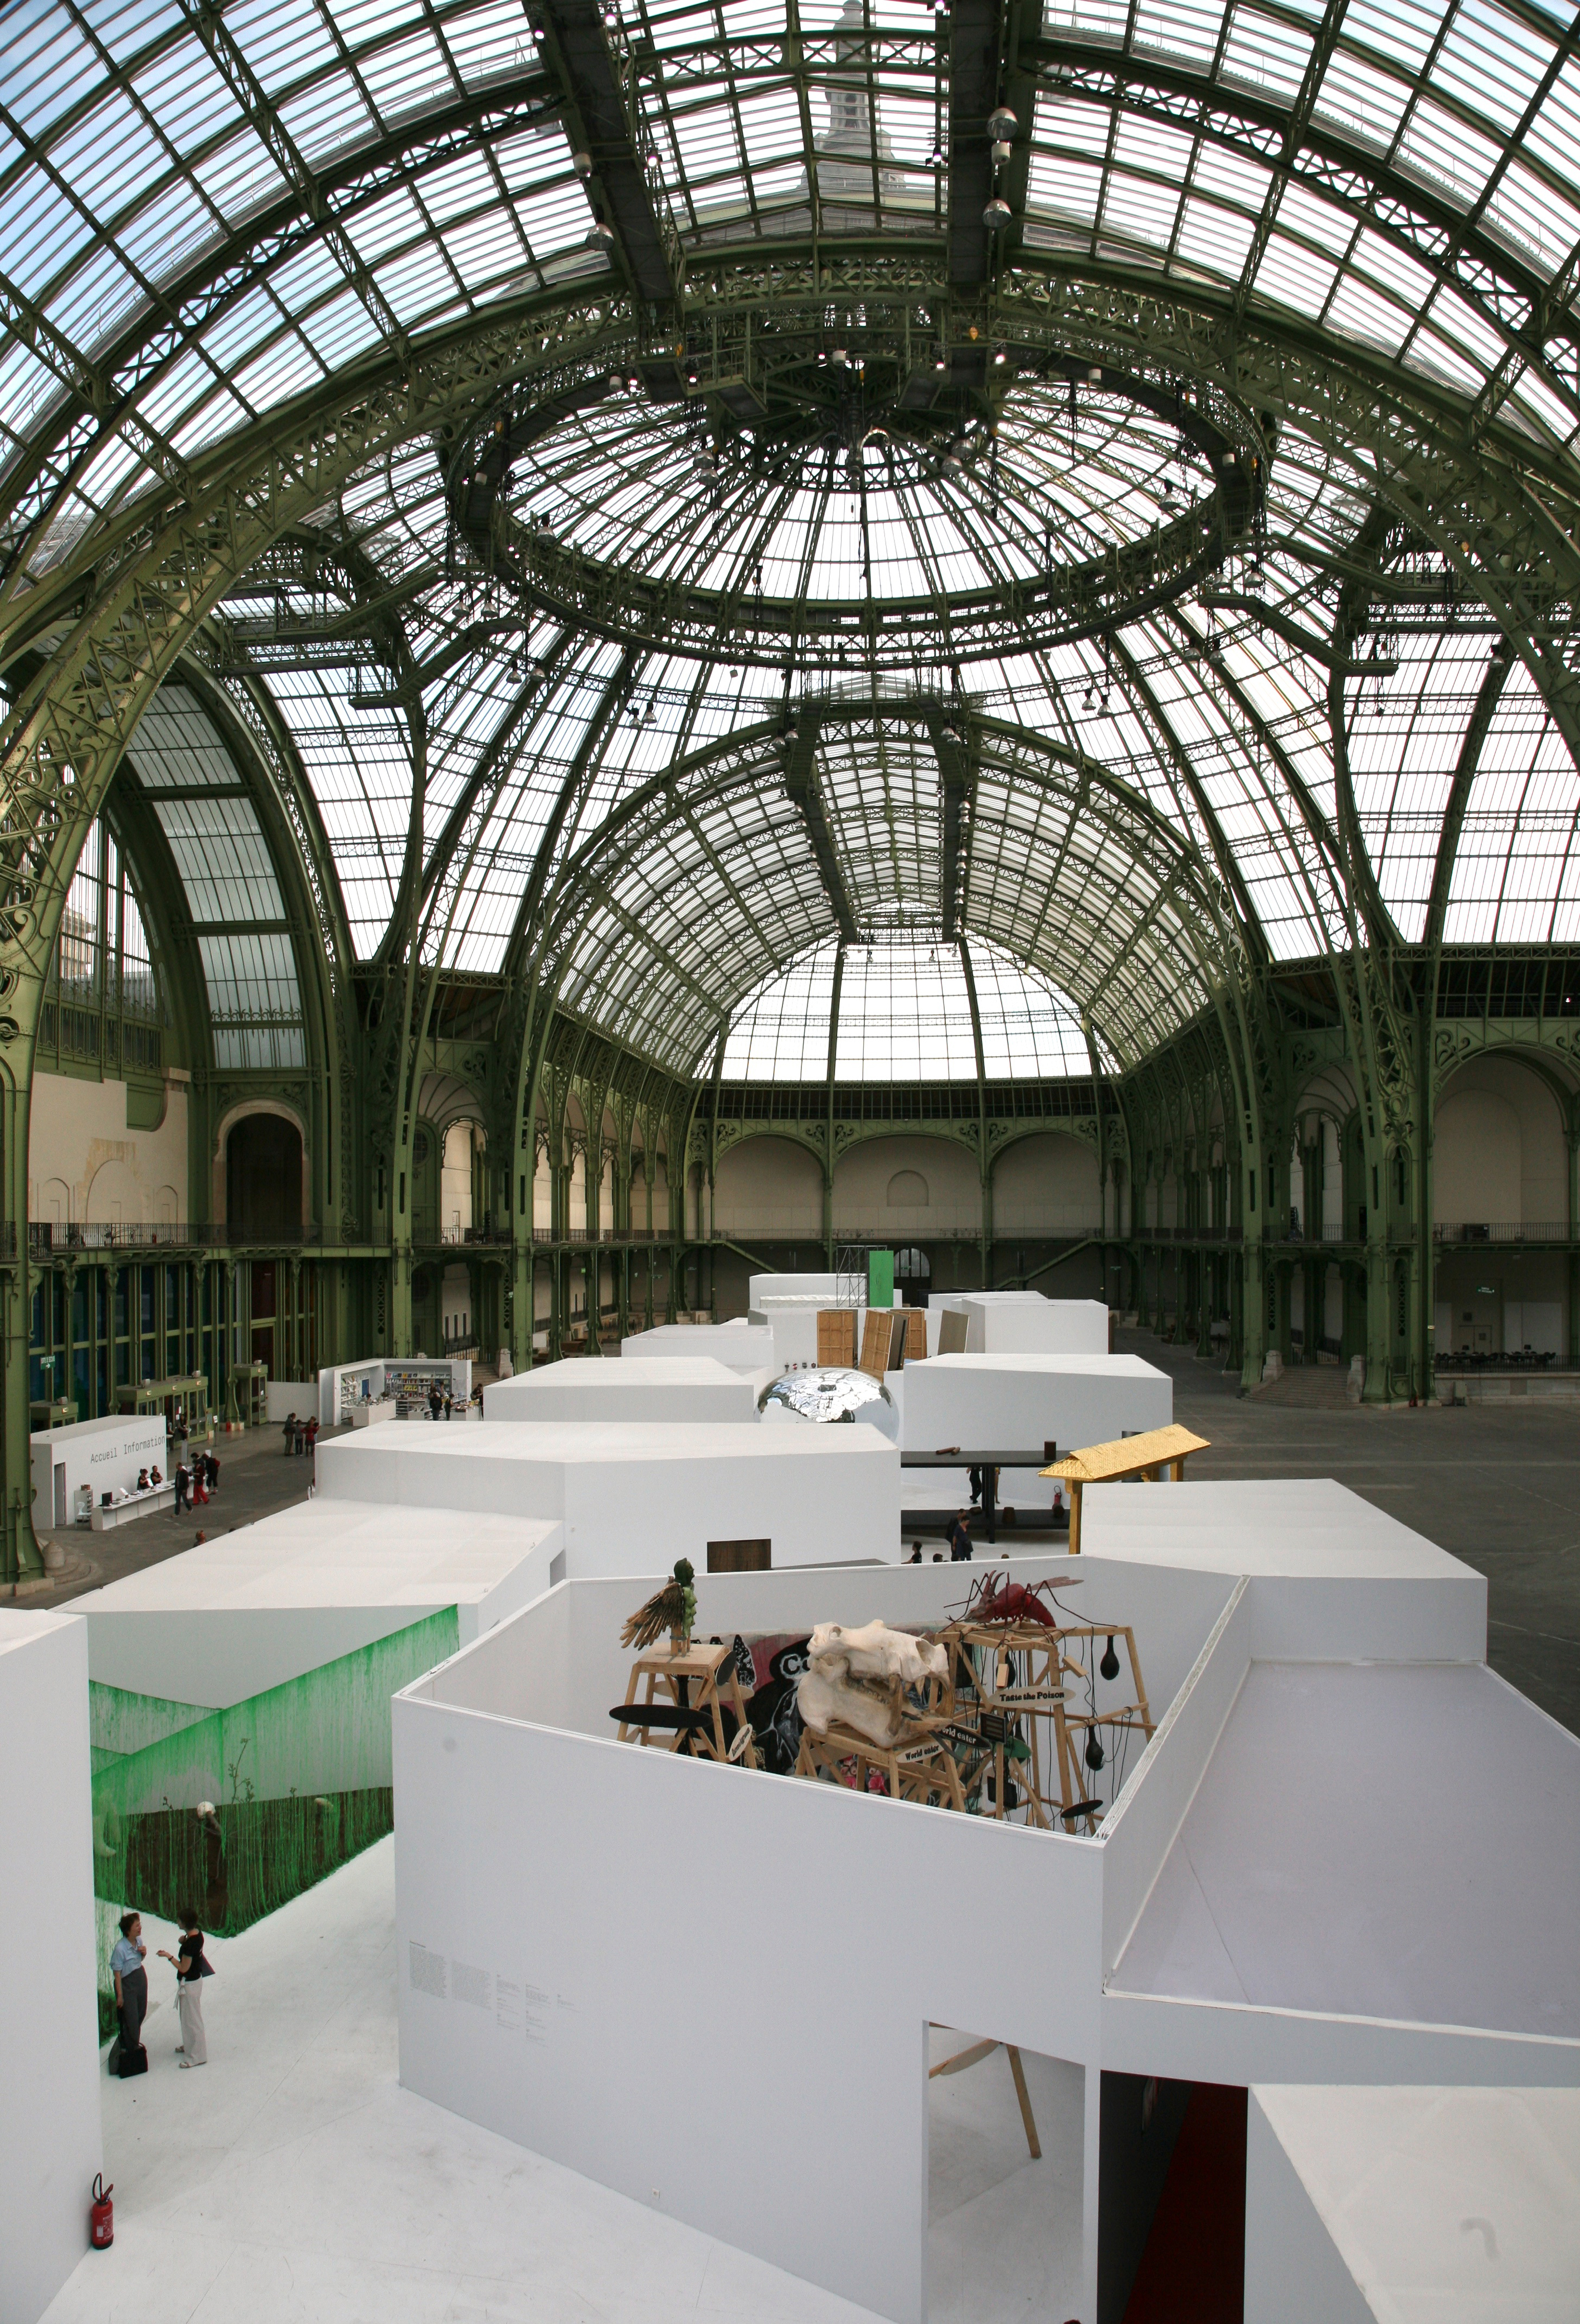
architecture, structure, building, paris, art, palais, design, installation, tourist attraction, grandpalais, nef, forcedelart, architecturedufer, outdoor structure